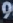
Number: 9